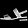
Label: Sandal